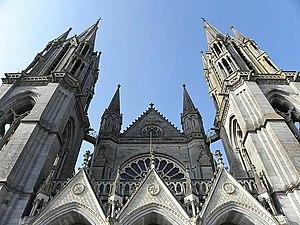
Basilique Notre-Dame d'Espérance de Pontmain (53).
La Mayenne est un département français de la région Pays de la Loire. Ses habitants sont les Mayennais et les Mayennaises. L'Insee et la Poste lui attribuent le code 53. Son chef-lieu est Laval.